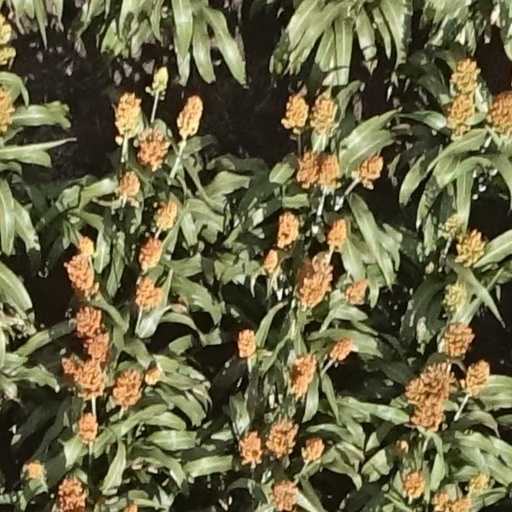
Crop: sorghum